Slano Blato Landslide

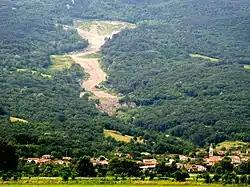
Slano Blato Landslide above Lokavec (2008)

The Slano Blato Landslide, or the Salt Mud Slide, is a periodic landslide in Slovenia that is triggered approximately once a century.